Nex Aviation

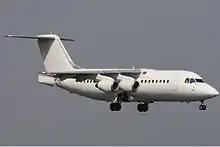
A Nex Aviation BAe 146-200A.

Nex Aviation was a charter airline, based in Galway, Ireland, which began operations on 1 July 2007, using two former Flightline BAe 146-200. The airline mainly flew from Waterford and Galway on behalf of the Irish regional operator, Aer Arann, during the summer months.